Société Générale

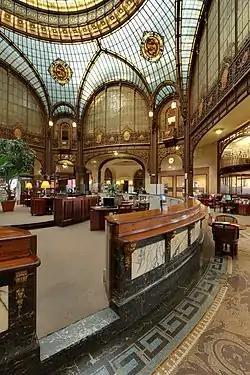
Atrium of the inaugurated in 1912

By 1913, Société Générale had 122,000 shareholders. The war years were difficult and had serious consequences with the loss of Russian business. However, during the 1920s Société Générale became France's leading bank: its network had grown sharply since the 1890s, with a huge number of branches and seasonal offices allowing in-depth penetration of the provincial market (260 seasonal offices in 1910 and 864 in 1930).